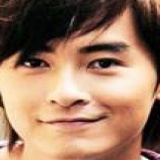
diễn viên Trịnh Nguyên Sướng